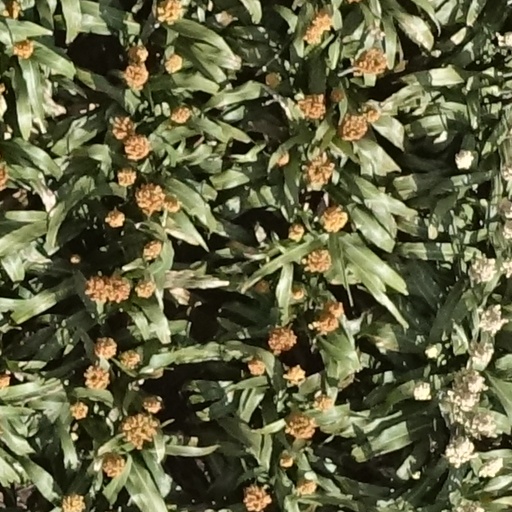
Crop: sorghum